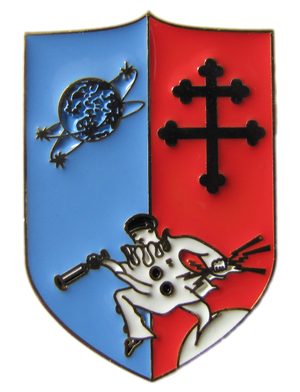
Insigne du centre militaire d'observation par satellites, BA 110 Creil
Situé sur la base aérienne 110 de Creil, le centre militaire d'observation par satellites 1/92 Bourgogne est une unité de l'armée de l'air française spécialisée dans le domaine de l'observation par satellites pour le compte des armées françaises.